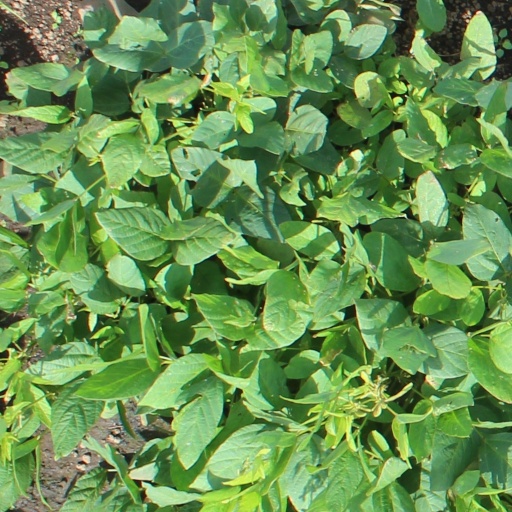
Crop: soybean